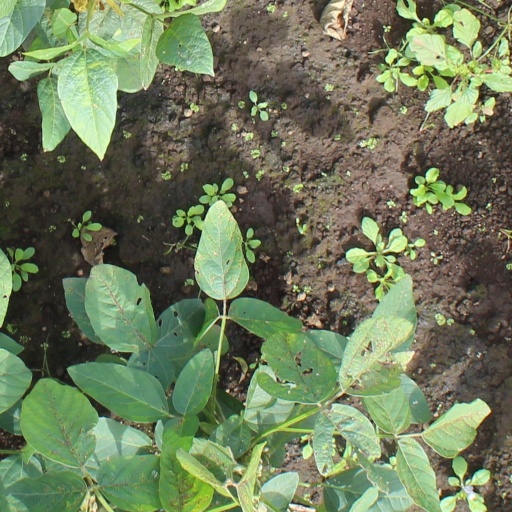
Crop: soybean